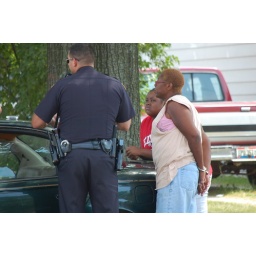
Girl in red shirt didn't get handcuffed, probably minor.